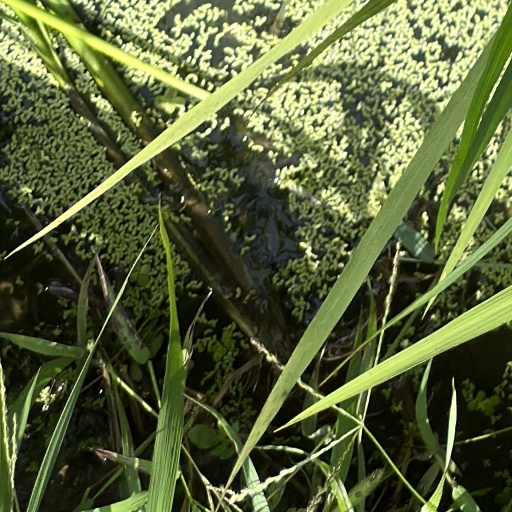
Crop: rice